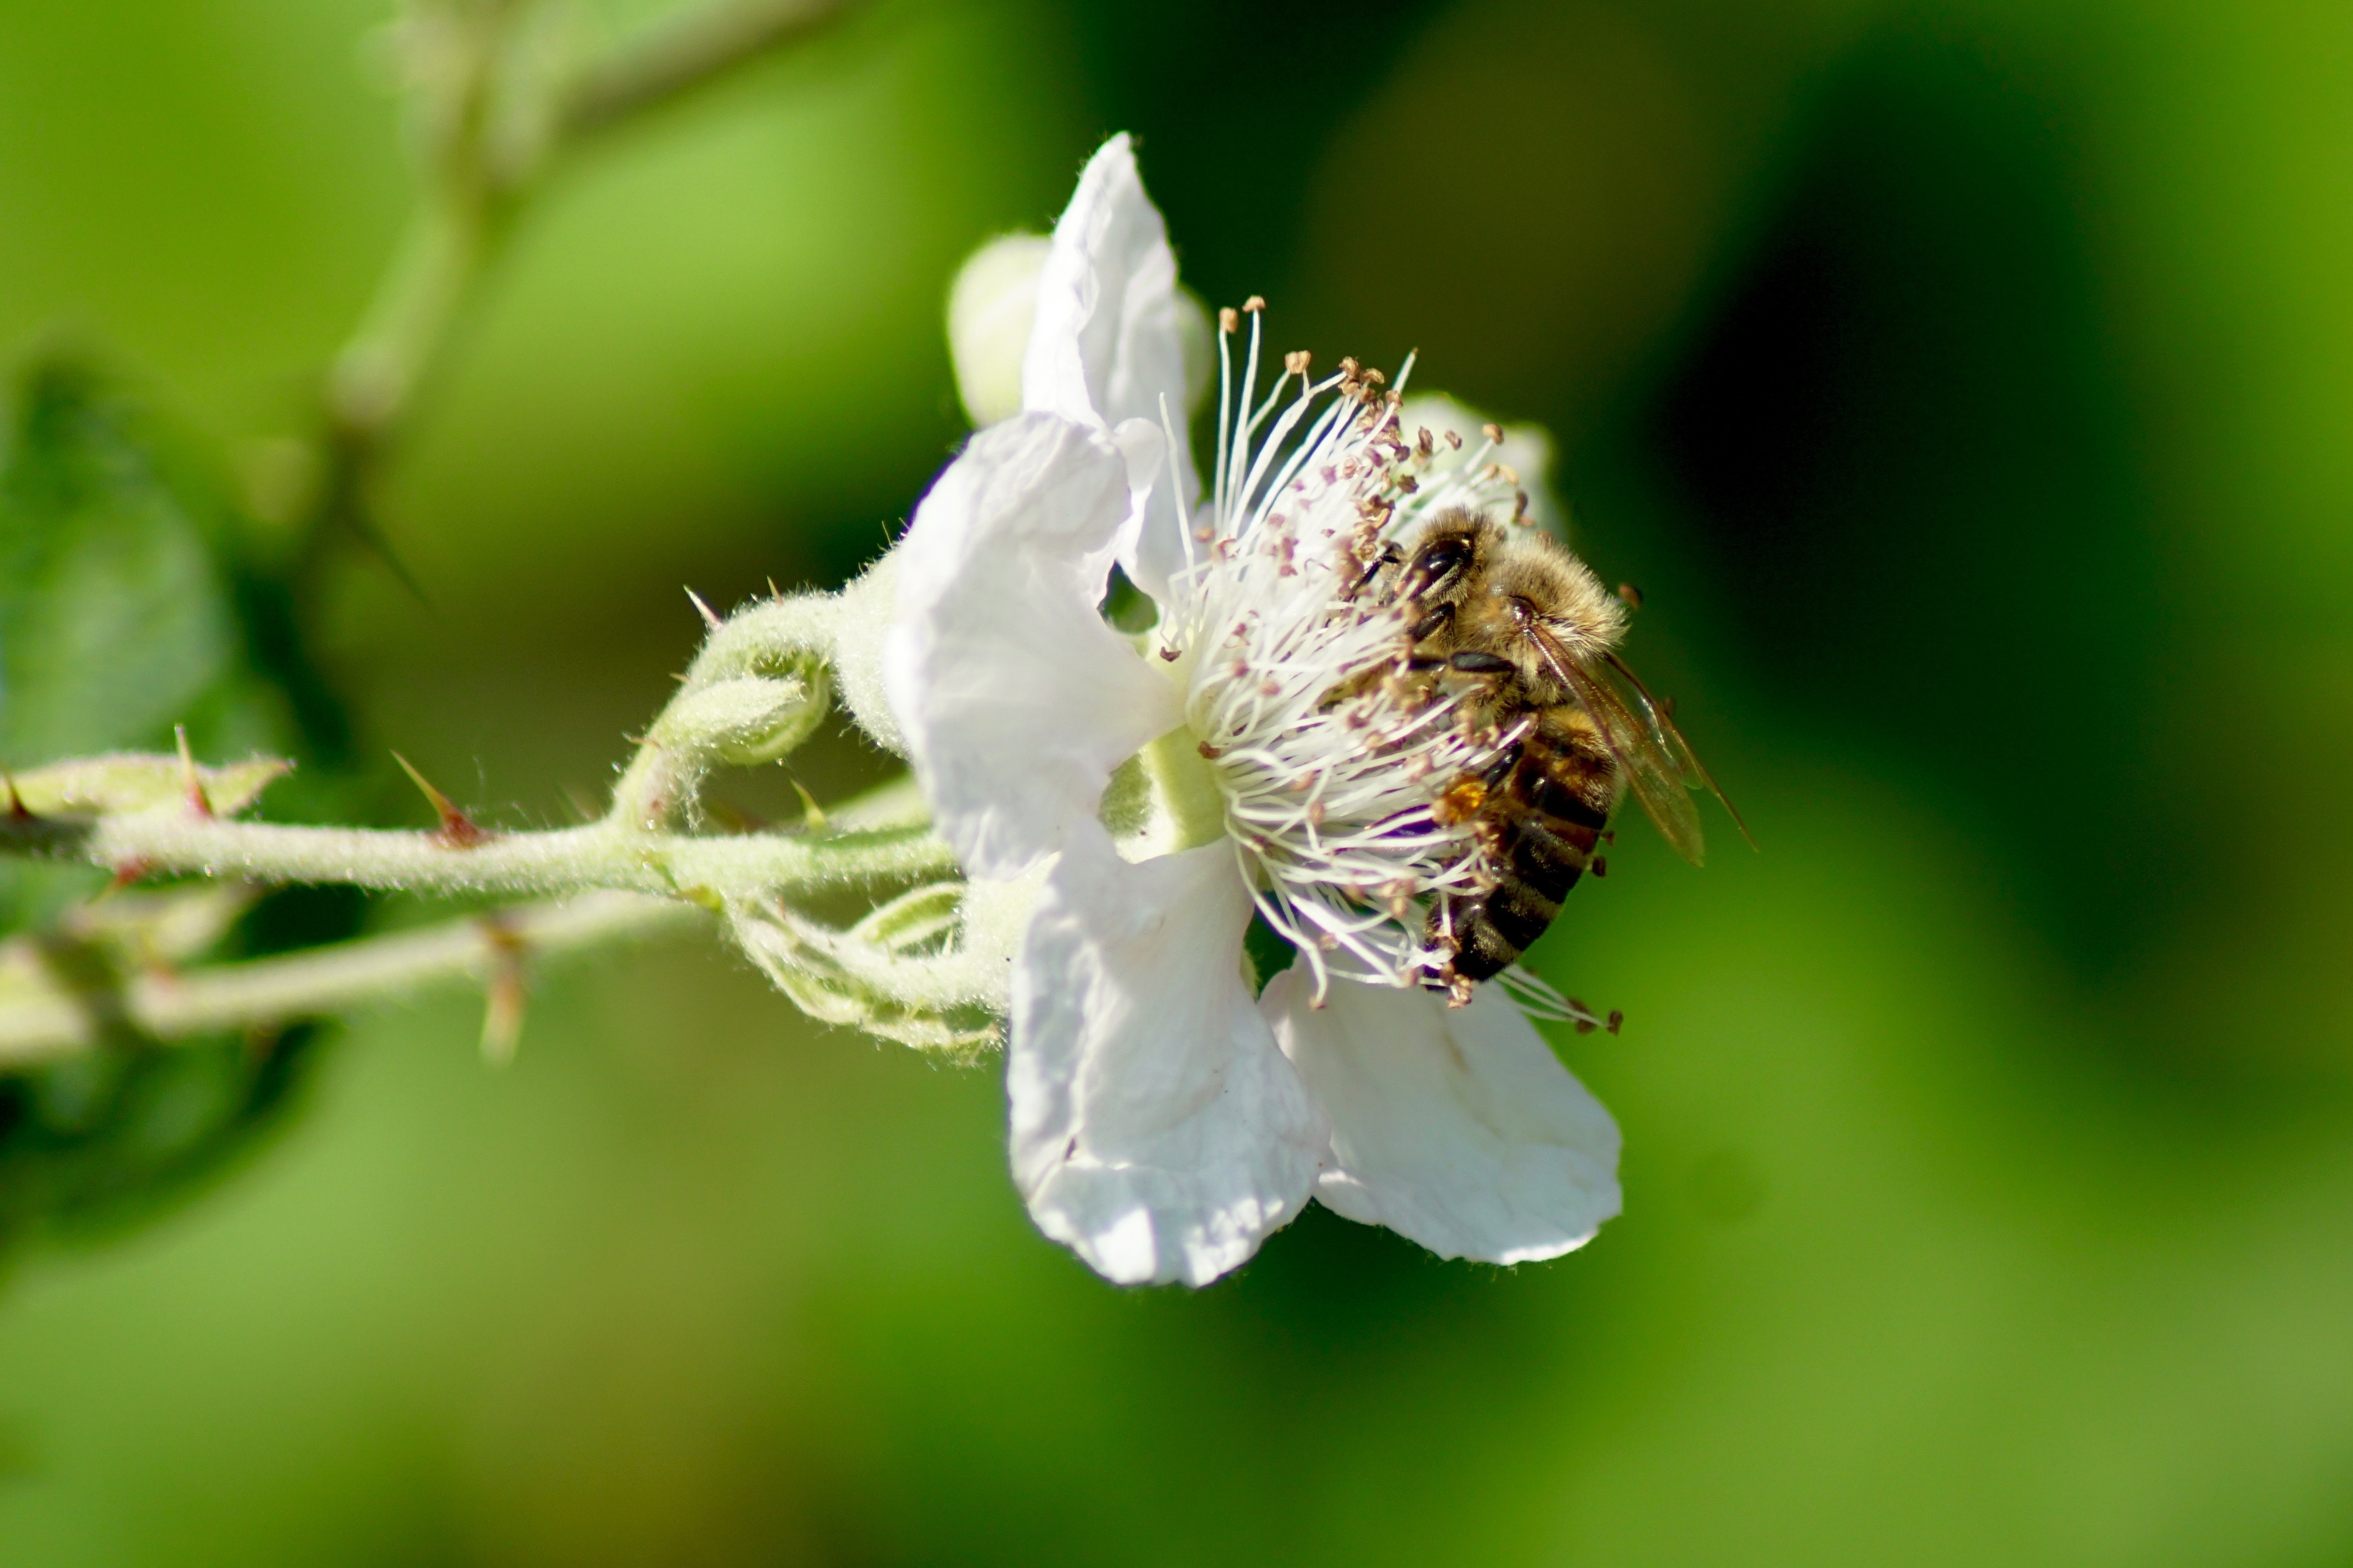
nature, branch, blossom, plant, photography, leaf, flower, petal, bloom, pollen, green, insect, botany, flora, fauna, invertebrate, sprinkle, wildflower, close up, bee, nectar, macro photography, honey bee, pollinator, plant stem, membrane winged insect